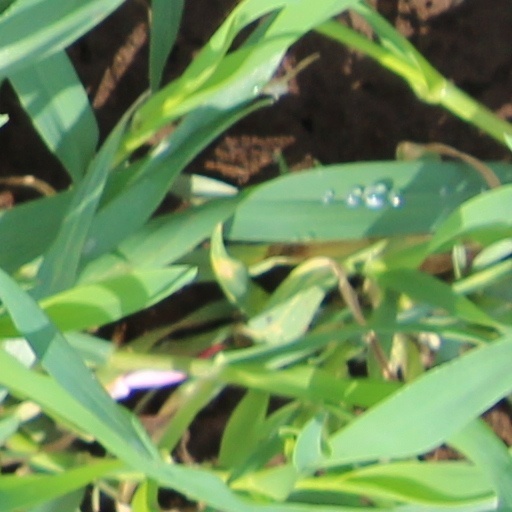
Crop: wheat